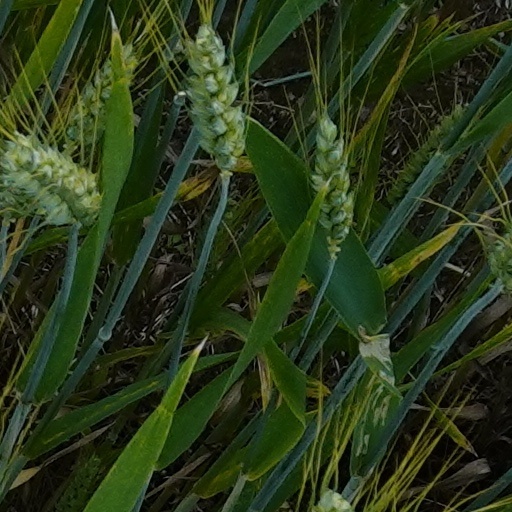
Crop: wheat